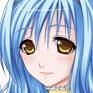
Portrait style: Anime Portrait